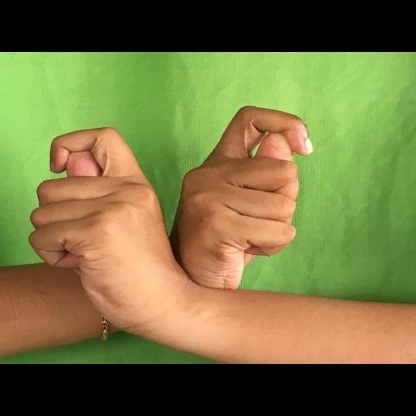
Mudra: Berunda